Muckraker

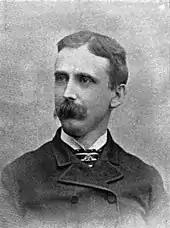
Julius Chambers

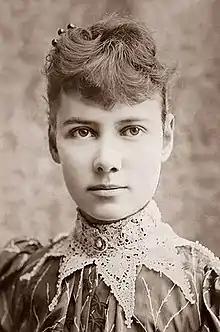
Nellie Bly

The muckrakers would become known for their investigative journalism, evolving from the eras of "personal journalism"—a term historians Emery and Emery used in "The Press and America" (6th ed.) to describe the 19th century newspapers that were steered by strong leaders with an editorial voice (p. 173)—and yellow journalism.